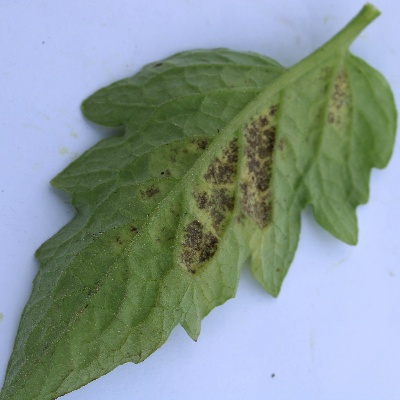
Crop: Tomato
Condition: septoria leaf spot